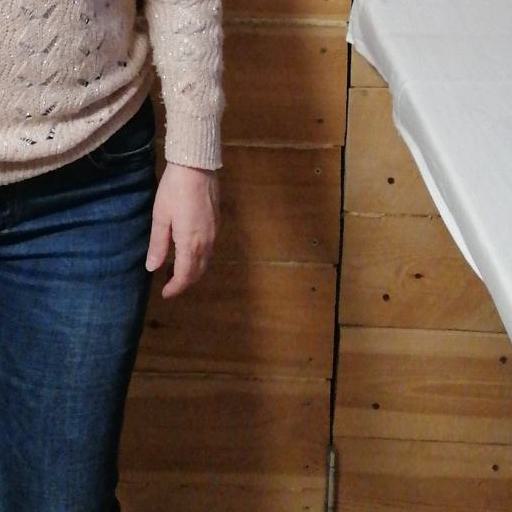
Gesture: no_gesture